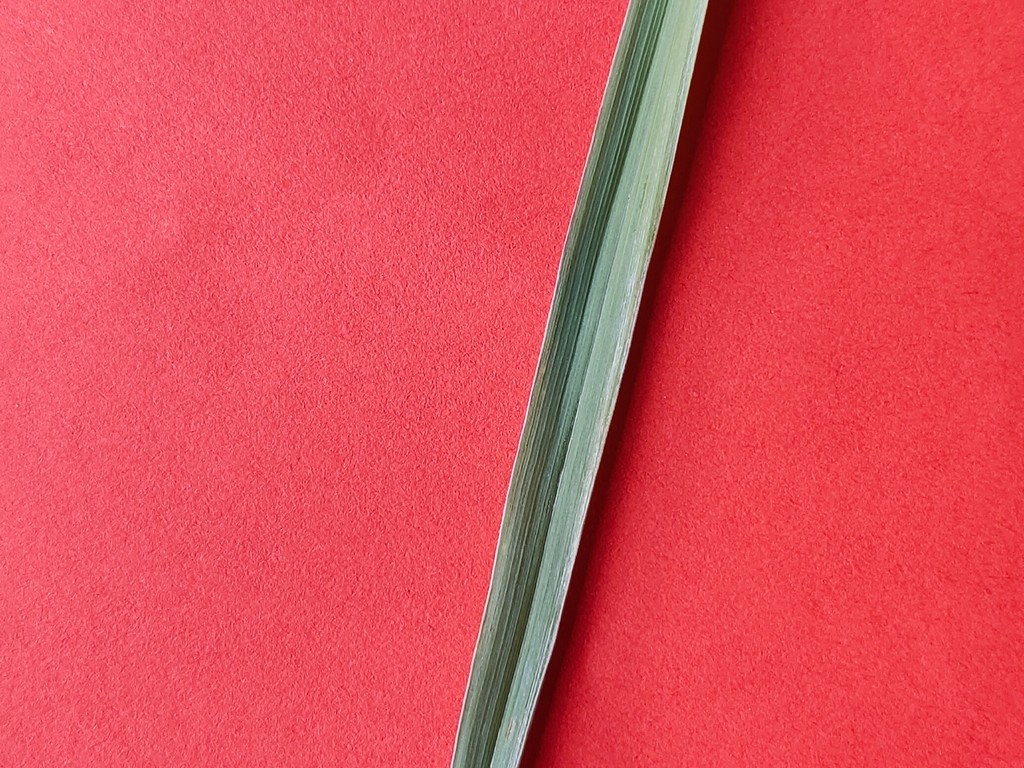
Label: Healthy